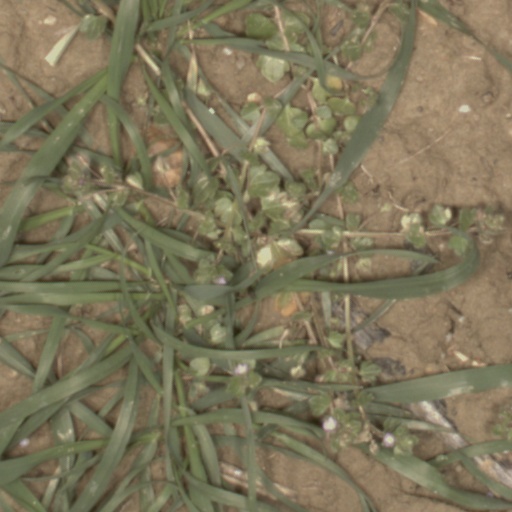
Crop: wheat